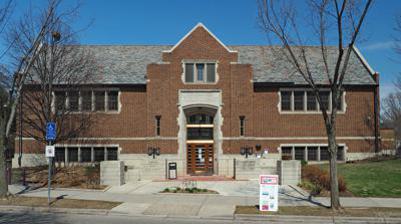
Building: Linden Hills Library
Country: United States of America
Year built: 1931
United States historic place Linden Hills Branch Library U.S. National Register of Historic Places The Linden Hills Library from the south Show map of Minnesota Show map of the United States Location 2900 W. 43rd Street, Minneapolis , Minnesota Coordinates 44°55′30″N 93°18′59.5″W / 44.92500°N 93.316528°W / 44.92500; -93.316528 Built 1931 Architect Bard & Vanderbilt; Pike & Cook Architectural style Tudor Revival NRHP reference No. 00000540 Added to NRHP May 26, 2000 Linden Hills Library is a public library in the Linden Hills neighborhood of southwest Minneapolis , Minnesota , United States.  The branch library originally opened in 1911 on the first floor of the Lake Harriet Commercial Club building.  In 1931, under the leadership of Minneapolis Public Library 's chief librarian Gratia Countryman , the library moved into its own building on 2900 West 43rd Street.  Area resident Joseph Victor Vanderbilt designed the library in the Tudor Revival style.  Head librarian Edith Frost served for over thirty years.  The library has also hosted community groups such as children's clubs, neighborhood groups, and women's organizations.  The library was listed on the National Register of Historic Places in 2000 and renovated in 2002. The building has leaded glass windows, including a panel above the entrance that pays tribute to past generations and their legacy for the future. It also has outdoor terraces and two historic fireplaces.  These features make it a favorite among neighborhood residents. In 1911 the Linden Hills Community Library opened on the ground floor of the Lake Harriet Commercial Club Building at 2720 43rd Street West. Previously, there had been a small deposit collection housed in a neighborhood store since 1905. In October 1911 the deposit collection was moved to the first floor of the Commercial Club and the Library Board designated Linden Hills a branch library and approved the purchase of furnishings and 1,000 new books. A three-year lease was signed at $1,000 a year. In 1923 the Commercial Club raised the lease to $1,200 a year and the Library Board considered either renting or purchasing the old telephone building nearby but finally decided to stay. In March 1928 the Library Board was notified after its lease expired in the fall, the first floor space would be leased to the U.S. Post Office (which stayed until 1964). Circulation was brisk until 1928 when the library lost its lease on the ground floor and moved upstairs. Elderly patrons had trouble getting upstairs to the new location. "A very touching story was told of seeing an old lady looking into the old room," wrote one of the branch's librarians. "She was shown the removal sign, for she was deaf, shook her head and moved away." The new upstairs location of the library was the reason for the push for a new library. The library board asked the Board of Estimate and Taxation for $50,000 for a new branch building. Linden Hills residents appeared at a city meeting, but the request was turned down. Not until April 1930, after a $50,000 bond issue was passed, did Linden Hills get its own branch building. The original site chosen in 1928 at Lake Harriet Boulevard and 43rd Street was no longer available so a new location was purchased for $6,000 in June 1930. The city purchased three lots on what used to be an old Indian trail to Minnetonka (in 1930 the lots were being used as a baseball field) owned by the Townsend family. Located at 2900 West 43rd Street, the colonial-style brick edifice opened on February 5, 1931. It had a stock of 10,000 books. Linden Hills resident Joseph V. Vanderbilt's firm of Bard and Vanderbilt designed the building. Pike and Cook was the contractor on the project. The basement included the children's library, staff room and kitchen. The main floor featured the adult library and a sun parlor. The building cost approximately $42,000. The building was opened just before drastic Depression-era budget cuts hit Minneapolis Public Library. In reaction to the budget cuts, Linden Hills Library hours were 9–9 pm Mondays, 9–6 pm Tuesday through Friday and 9–1 pm on Saturdays in June 1931. Linden Hills Community Library was the last newly constructed library until Nokomis library opened in 1968. Edith Frost was the first Linden Hills Librarian from 1911 to 1946. She moved to Minneapolis with her father and sister Celia in 1911 and initially lived at 4632 Upton Avenue South. In addition to Edith, Celia also became a librarian in the Minneapolis Public Library system. In the 1915 annual library report, Edith's comments foreshadowed a separate branch library, “Separated as this community is from the rest of the city, one cannot but feel that the library might be much more of a community center. With clubrooms and an auditorium and close cooperation with the schools and commercial club, an ideal community center might be developed with an interest for everyone in Linden Hills.” In her April 1936 report Edith overheard some boys say, "Let's go into the library, I'm tired of that movie stuff," signifying results from Edith's efforts to promote children's reading. In March 1937 she reports, "we have decided that Linden Hills is a young man's library. They use the reading rooms more than any other group." Edith was also known as an authority on local history and encouraged reading by holding contests. She set up a "fish pond" in which the children used a pole and line equipped with a magnet which allowed them to catch tissue paper fish on paperclips. The fish would furnish the weekly category of books to read. Edith was a personal friend of Joseph V. Vanderbilt and highly recommended him to be architect of the Linden Hills Community Library. Vanderbilt had lived in Minnesota since 1904 and started his own architecture firm in 1927. The talent of Vanderbilt along with the suggestions and designs of Edith and Library Director Gratia Countryman contributed to a beautiful final product. Edith and Celia later lived at 4625 Washburn Avenue. With the exception of service abroad in a Red Cross Canteen during World War I, Edith was at Linden Hills Library until she retired in 1946. Dorothy Nickels, her assistant, succeeded her and was at Linden Hills until 1970. In the June 3, 1957 Daily Happenings, Dorothy Nickels noted that there had been a wave of heavy book losses. The latest Southwest High School locker check brought back 24 of Linden Hills Library books, 20 of which hadn’t been checked out. Nickels wondered if “some method of door checkout is becoming more and more necessary.” Overheard between two teenagers later in the year: “Have you read this book?” Indignant reply: “Is that a compliment or an insultment?” February 1958: Reference work was heavy due in large part by the “free” use by the Edina High School students. Linden Hills had some very busy summers: on June 19, 1961 the library set a circulation record. It checked out 1500 books, averaging 3 books per minute. On June 26 it neared the record again with 1,486 books checked out. In 1980–1981 the building was refurbished with tuck pointing, slate room restoration, attic insulation, releading of windows, new combination storm windows, glass enclosures for the fireplaces, rewiring, new lighting, new heating plant, repainting and new floor for the children's area and adjacent hall. This work was also paid for in capital funds, $43,000. As Linden Hills Library celebrated its 50th anniversary in 1981, it had approximately 25,000 hardcover books for adults and children and its hours were 1–9 pm on Monday and Thursday and 10–5:30 on Tuesday, Wednesday, Friday and Saturday (closed on Saturday in the summer). A community survey was undertaken in 1995. Here are some interesting statistics from the study: 53% of the respondents arrived by foot, 45% by car. The most important reason the patrons used the library: a popular materials library (for 58% of patrons without children) and a children's door to learning (for 50% of patrons with children). Also in 1995 a community advisory committee had these recommendations: The renovation should be done within the property limits (no additional land should be acquired). The renovation should be done in a manner that preserves the historic character of the library, focusing on updating the mechanical systems, technology and library service areas and make accessibility a goal. A minority report from the group was issued as well. The minority saw expansion could be impeded without further land acquisition because it would be more expensive to expand on the existing footprint and within the tight constraints prescribed by the majority of the committee. In 1997 the library was designated locally as a historically significant building and in 2000 it was put on the National Register of Historic Places. The Library Board fought the designation as it said it worked to preserve its buildings already and historic designation could limit the type of renovations and expansions that could be done to the building. Linden Hills Librarian Sandy Purdue was named the best Children's Librarian in the July 1998 issue of Minnesota Parent. Both the children's area environment and Sandy's story times and special events were praised by the magazine. In 2001 another renovation was undertaken with an addition to the building as well. The project added 1200 square feet and provided a better layout for customer service. The library closed on March 24, 2001 and reopened on May 18, 2002. While the library was closed, the neighborhood was served by the bookmobile which Linden Hills staff member Teresa Mercier worked on. The reopened library's hours were 1–9 pm Monday and Thursday and 10–6 pm Tuesday, Wednesday, Friday and Saturday. The renovation was designed by Leonard Parker Associates and built by Meisinger Construction Company. The project cost $2.3 million: $2 million from the City of Minneapolis Capital Improvement Program, $150,000 Minnesota State Accessibility Grant and $133,000 Linden Hills Neighborhood Revitalization Program. The collection included 32,000 books and 19 public computer workstations. A big highlight of the renovation was the installation of stained glass over the front entrance by Phil Daniel, a Minneapolis artist. Also in 2001 a Linden Hills oral history project was undertaken with NRP funds. Transcripts, tapes, CDs and some videos of the interviews are available in Special Collections at Minneapolis Central Library. They can be found in an author search for “Linden Hills Oral History Project” in the Hennepin County Library Catalog http://catalog.hclib.org . In 2002 Eleanor Quirt donated one of her husband's paintings from his Lake Harriet series, "Four Figures" to the Linden Hills Library to celebrate what would have been Walter Quirt's 100th birthday. Early in his career Quirt's painting was influenced by Marxist theory but by the late 1930s he was more surrealistic and dream inspired. After World War II, the Quirts moved to Minnesota from New York and Peter taught at the University of Minnesota. Due to budget cuts in 2004, the library's days open were reduced from 6 to 3 days a week. The Library was open Monday and Wednesday 12–8 pm and Friday 10–6 pm. A Friends of Linden Hills Library was formed to advocate for the library. Some plans floated to balance the budget included closing Linden Hills but a compromise plan kept all the branches open although many had part-time hours. The "Art in the Hill" group sold T-shirts to raise money and other local organizations raised money as well. Linden Hills and the 14 other libraries of Minneapolis Public Library were merged into the combined urban/suburban Hennepin County Library in 2008. References